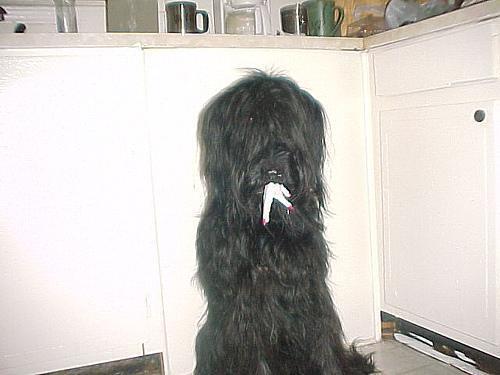
briard